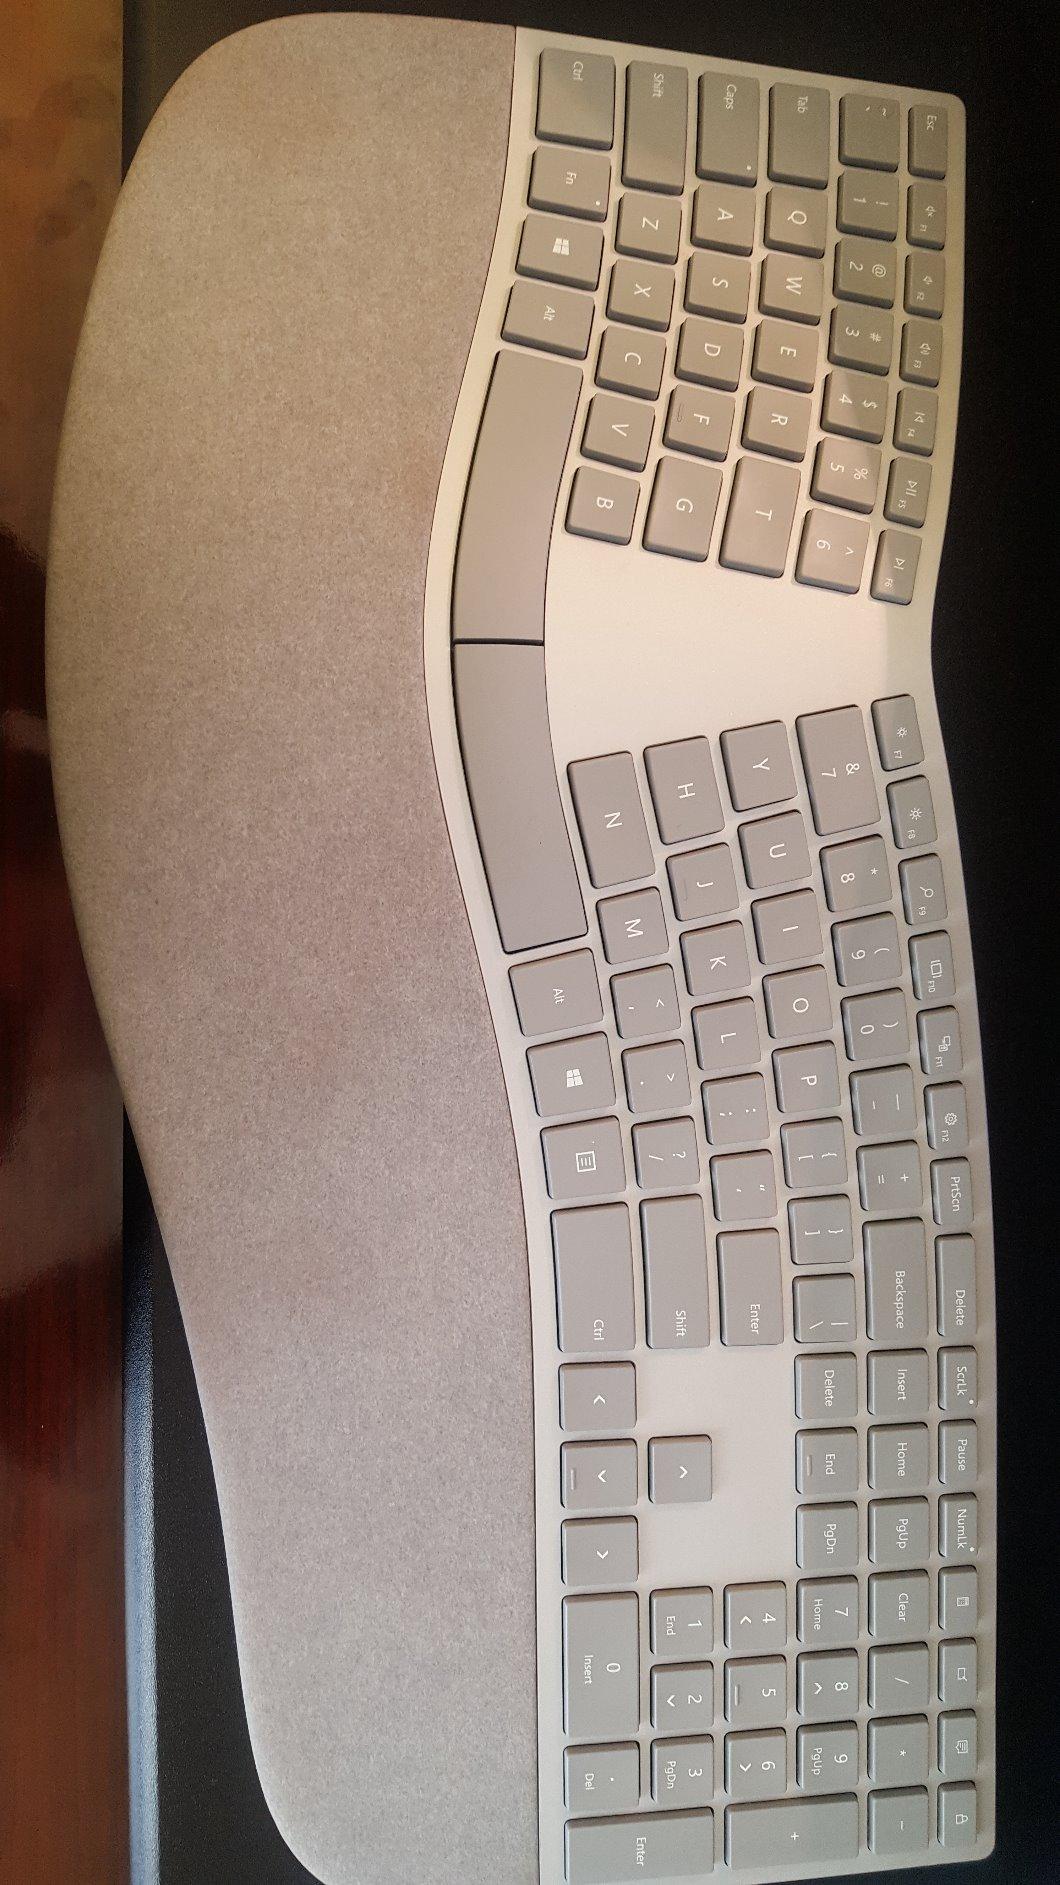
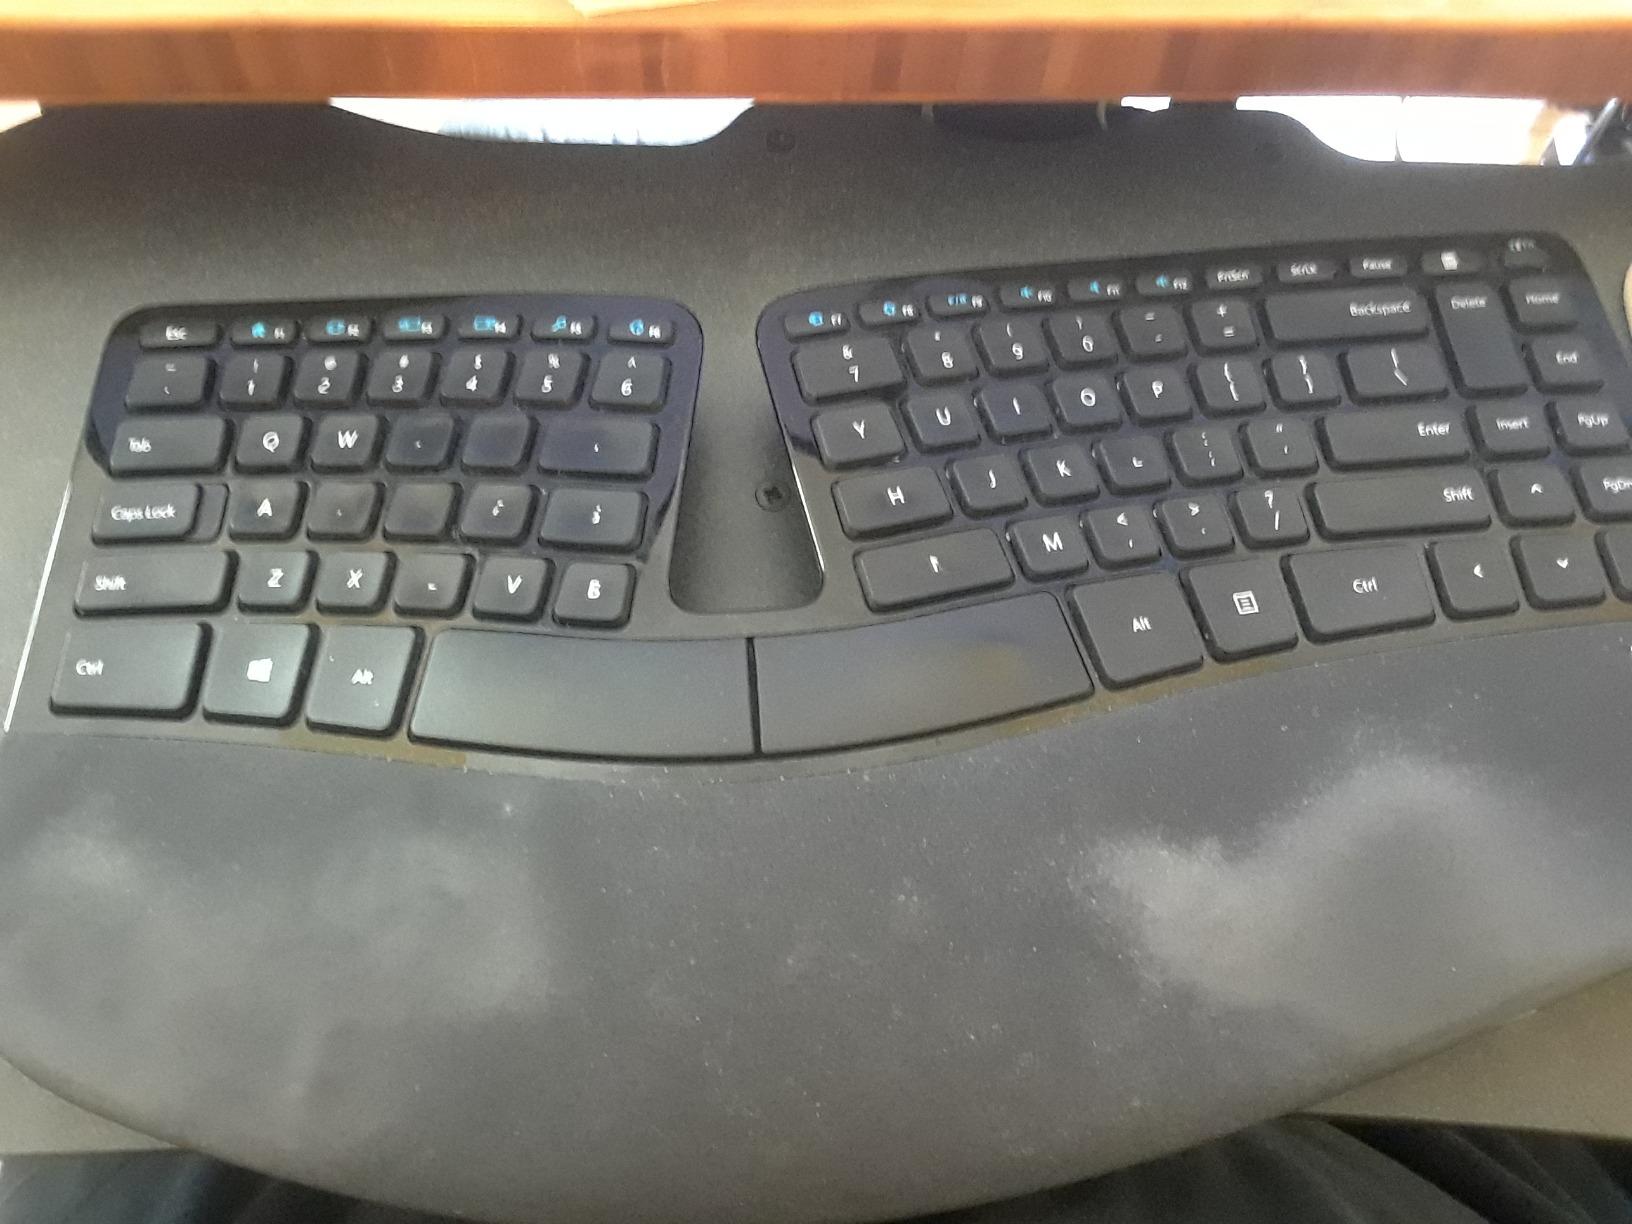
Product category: keyboard
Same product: no